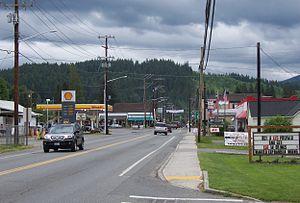
Granite Falls est une ville du comté de Snohomish dans l'État de Washington.